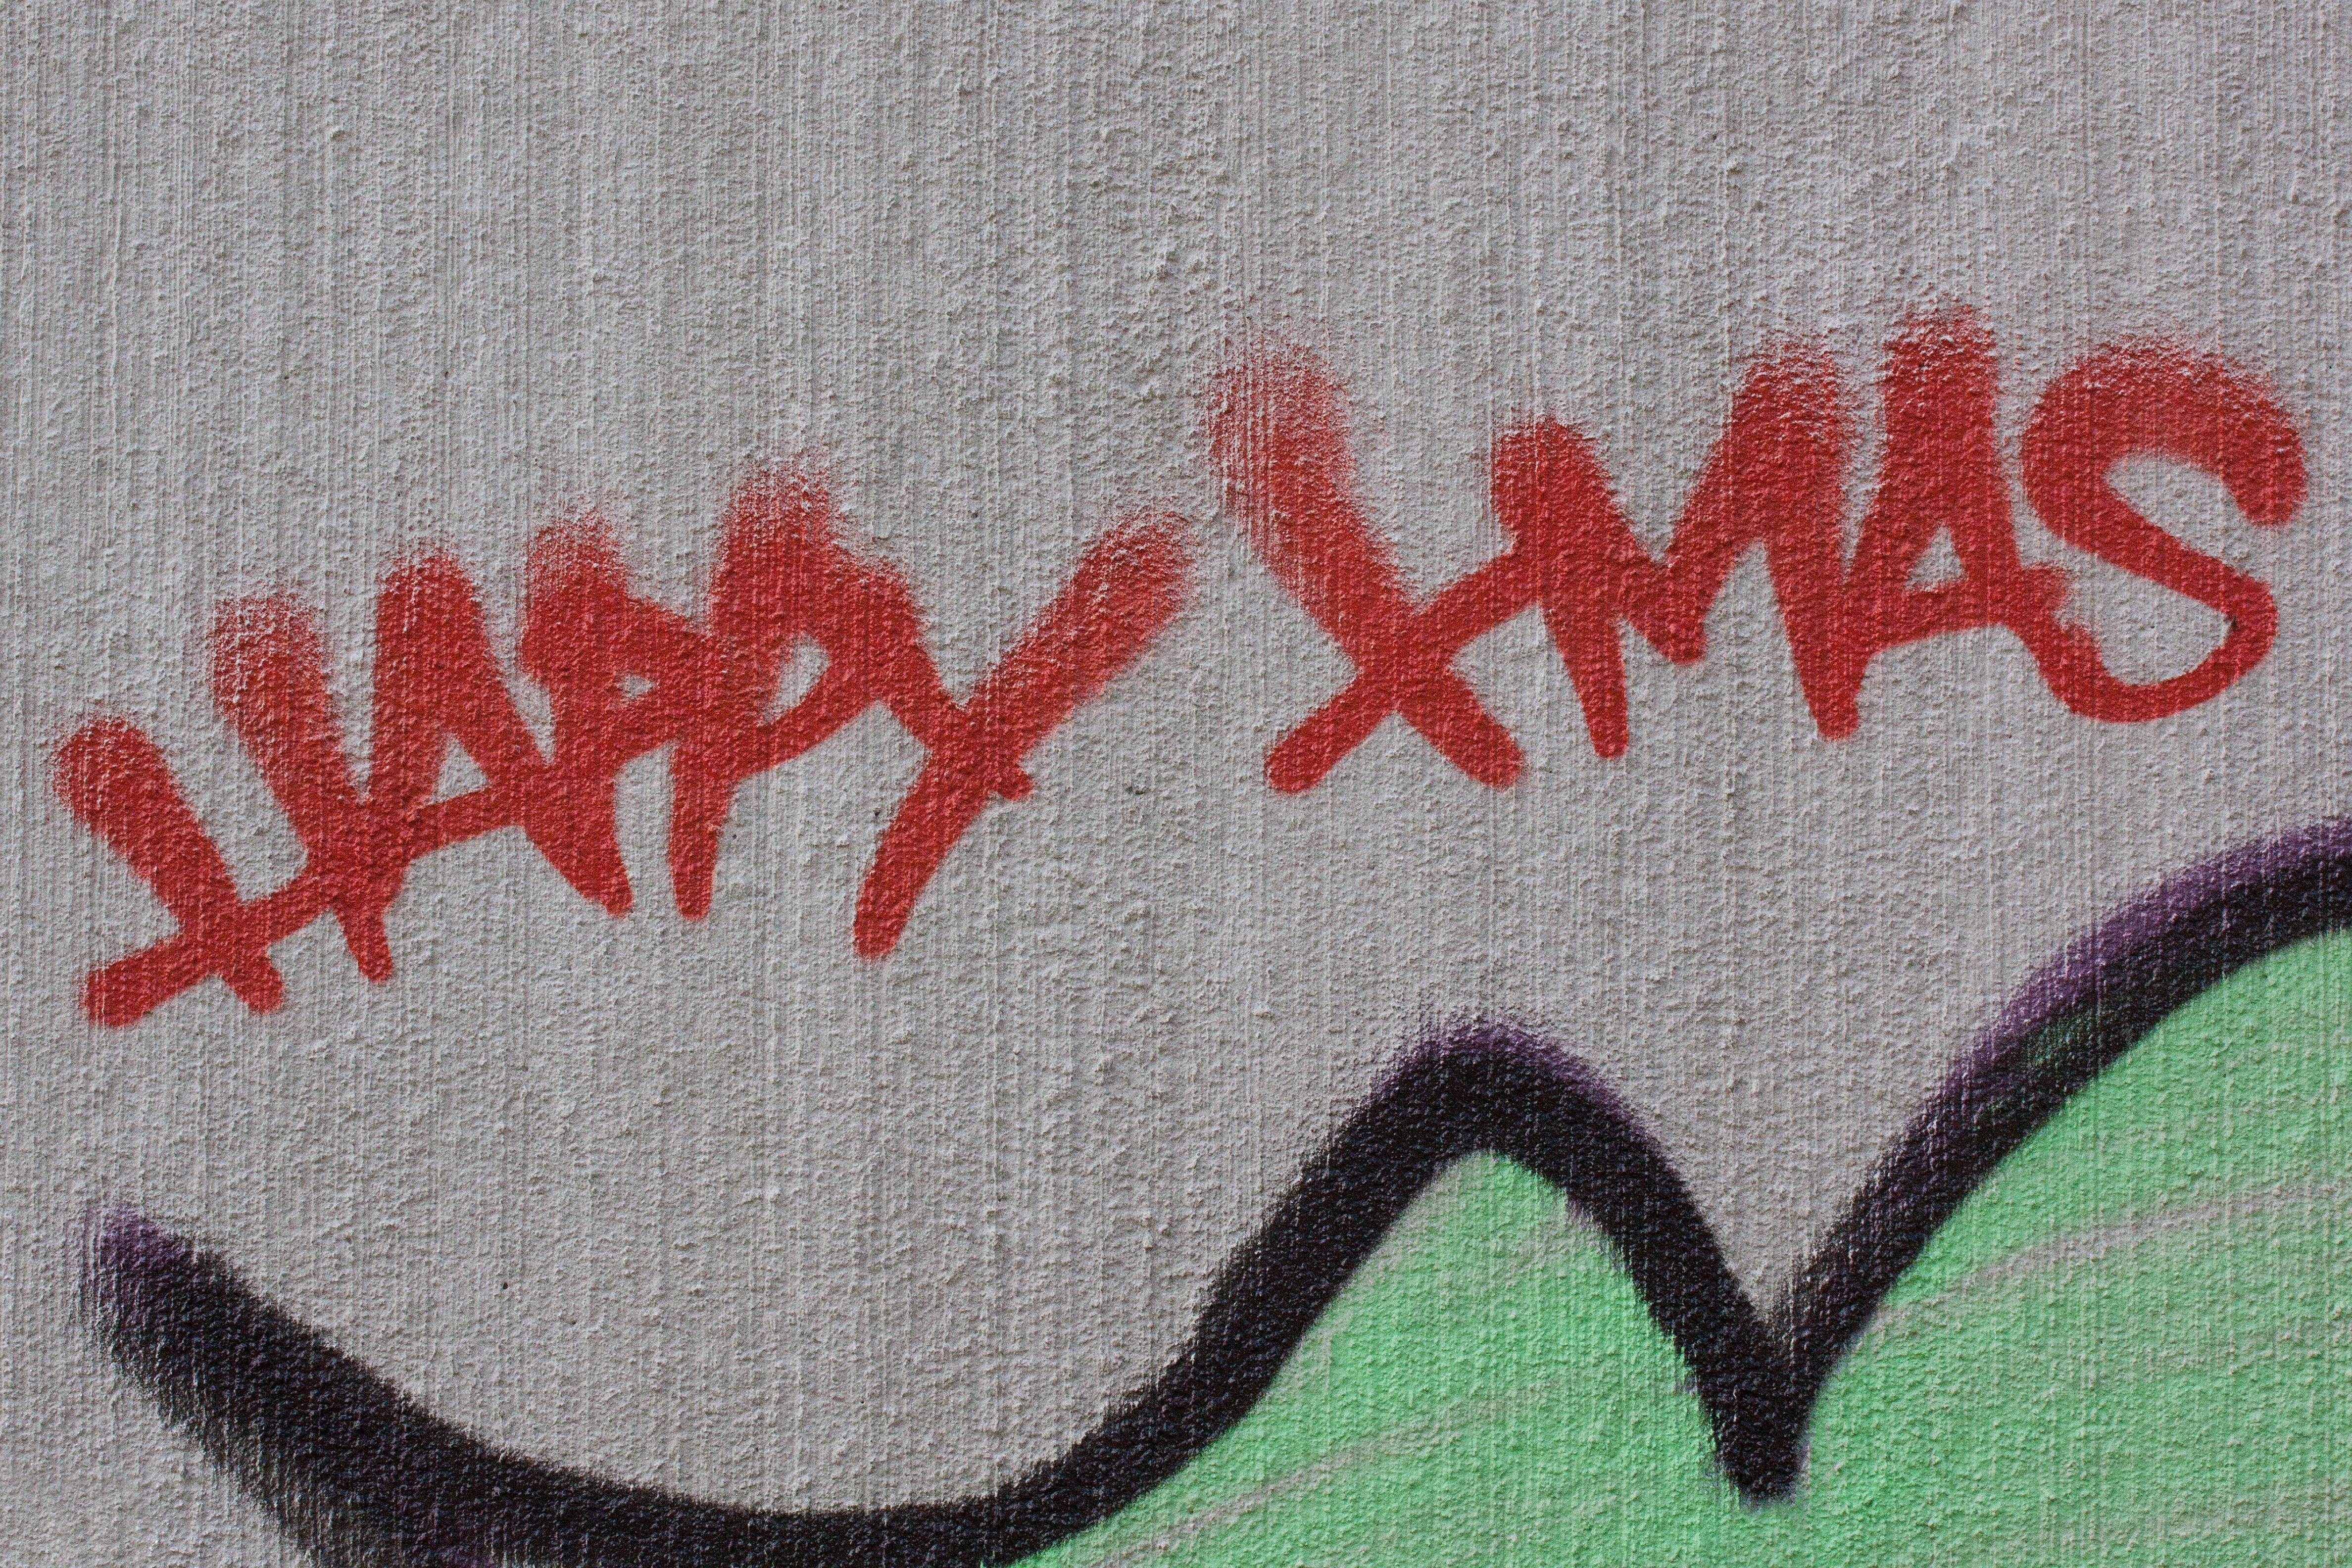
city, home, wall, pattern, green, red, youth, spray, paint, facade, grunge, pink, graffiti, christmas, font, textile, art, vandalism, creativity, design, text, graphic, xmas, masonry, merry christmas, graphically, sprayer